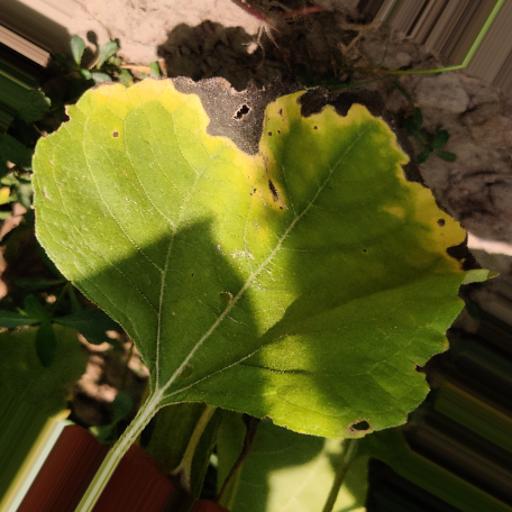
Label: Leaf_scars